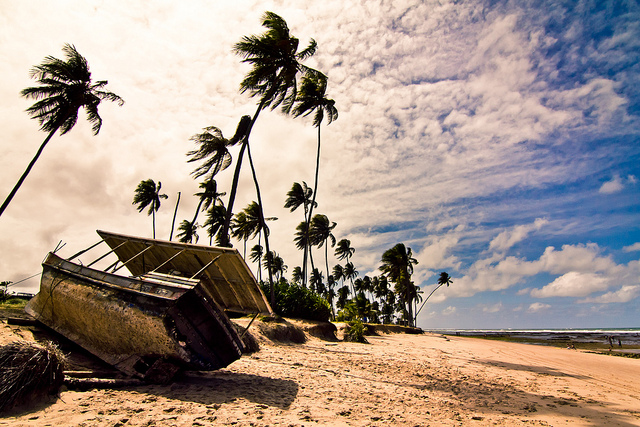
A boat that has found it's way up a beach.

A Boat that is washed up on a beach.

A tipped over boat on a small island off the shore.

a small boat on a beach with trees in the background